Dorothy Gibson

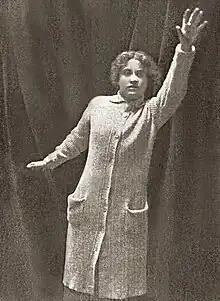
Dorothy Gibson in a promotional photo for "Saved From the Titanic" (1912), dressed in the same sweater she wore the night of the sinking

Despite her popularity in comedies, one of Dorothy's most important parts was that of Molly Pitcher in the historical drama "Hands Across the Sea" (1911), Eclair Studios' debut vehicle and Gibson's first star turn.